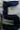
Number: 5